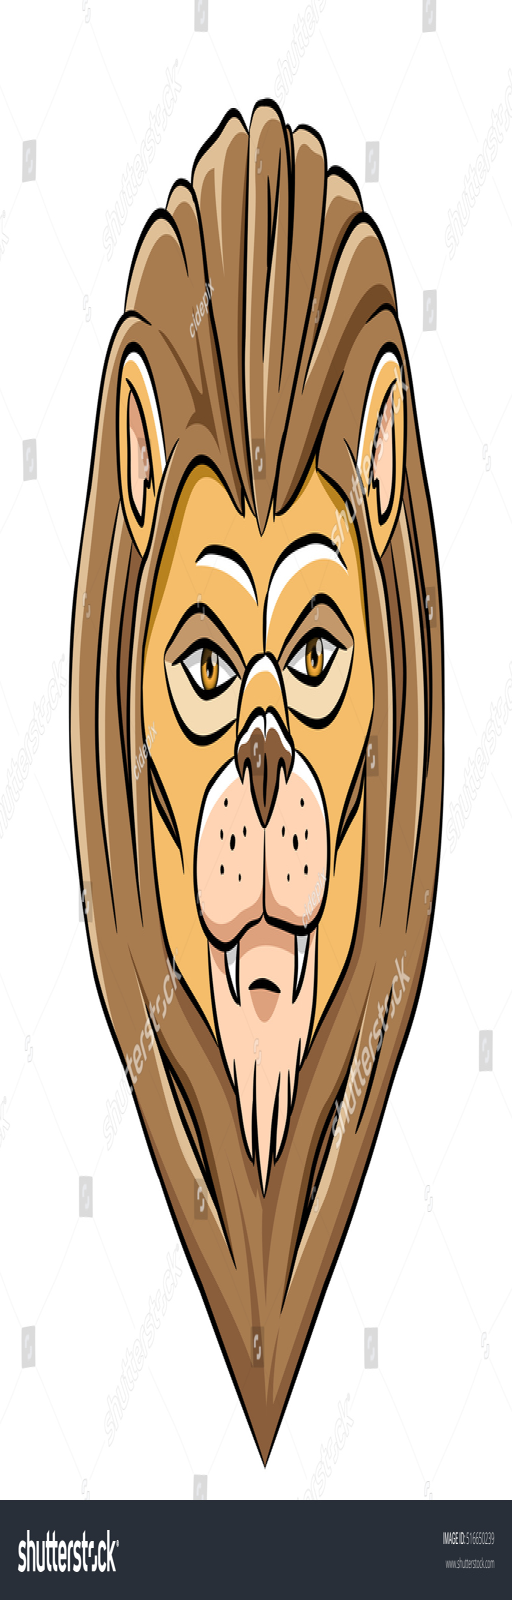
vector illustration of person isolated on a white background